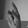
ASL letter: K